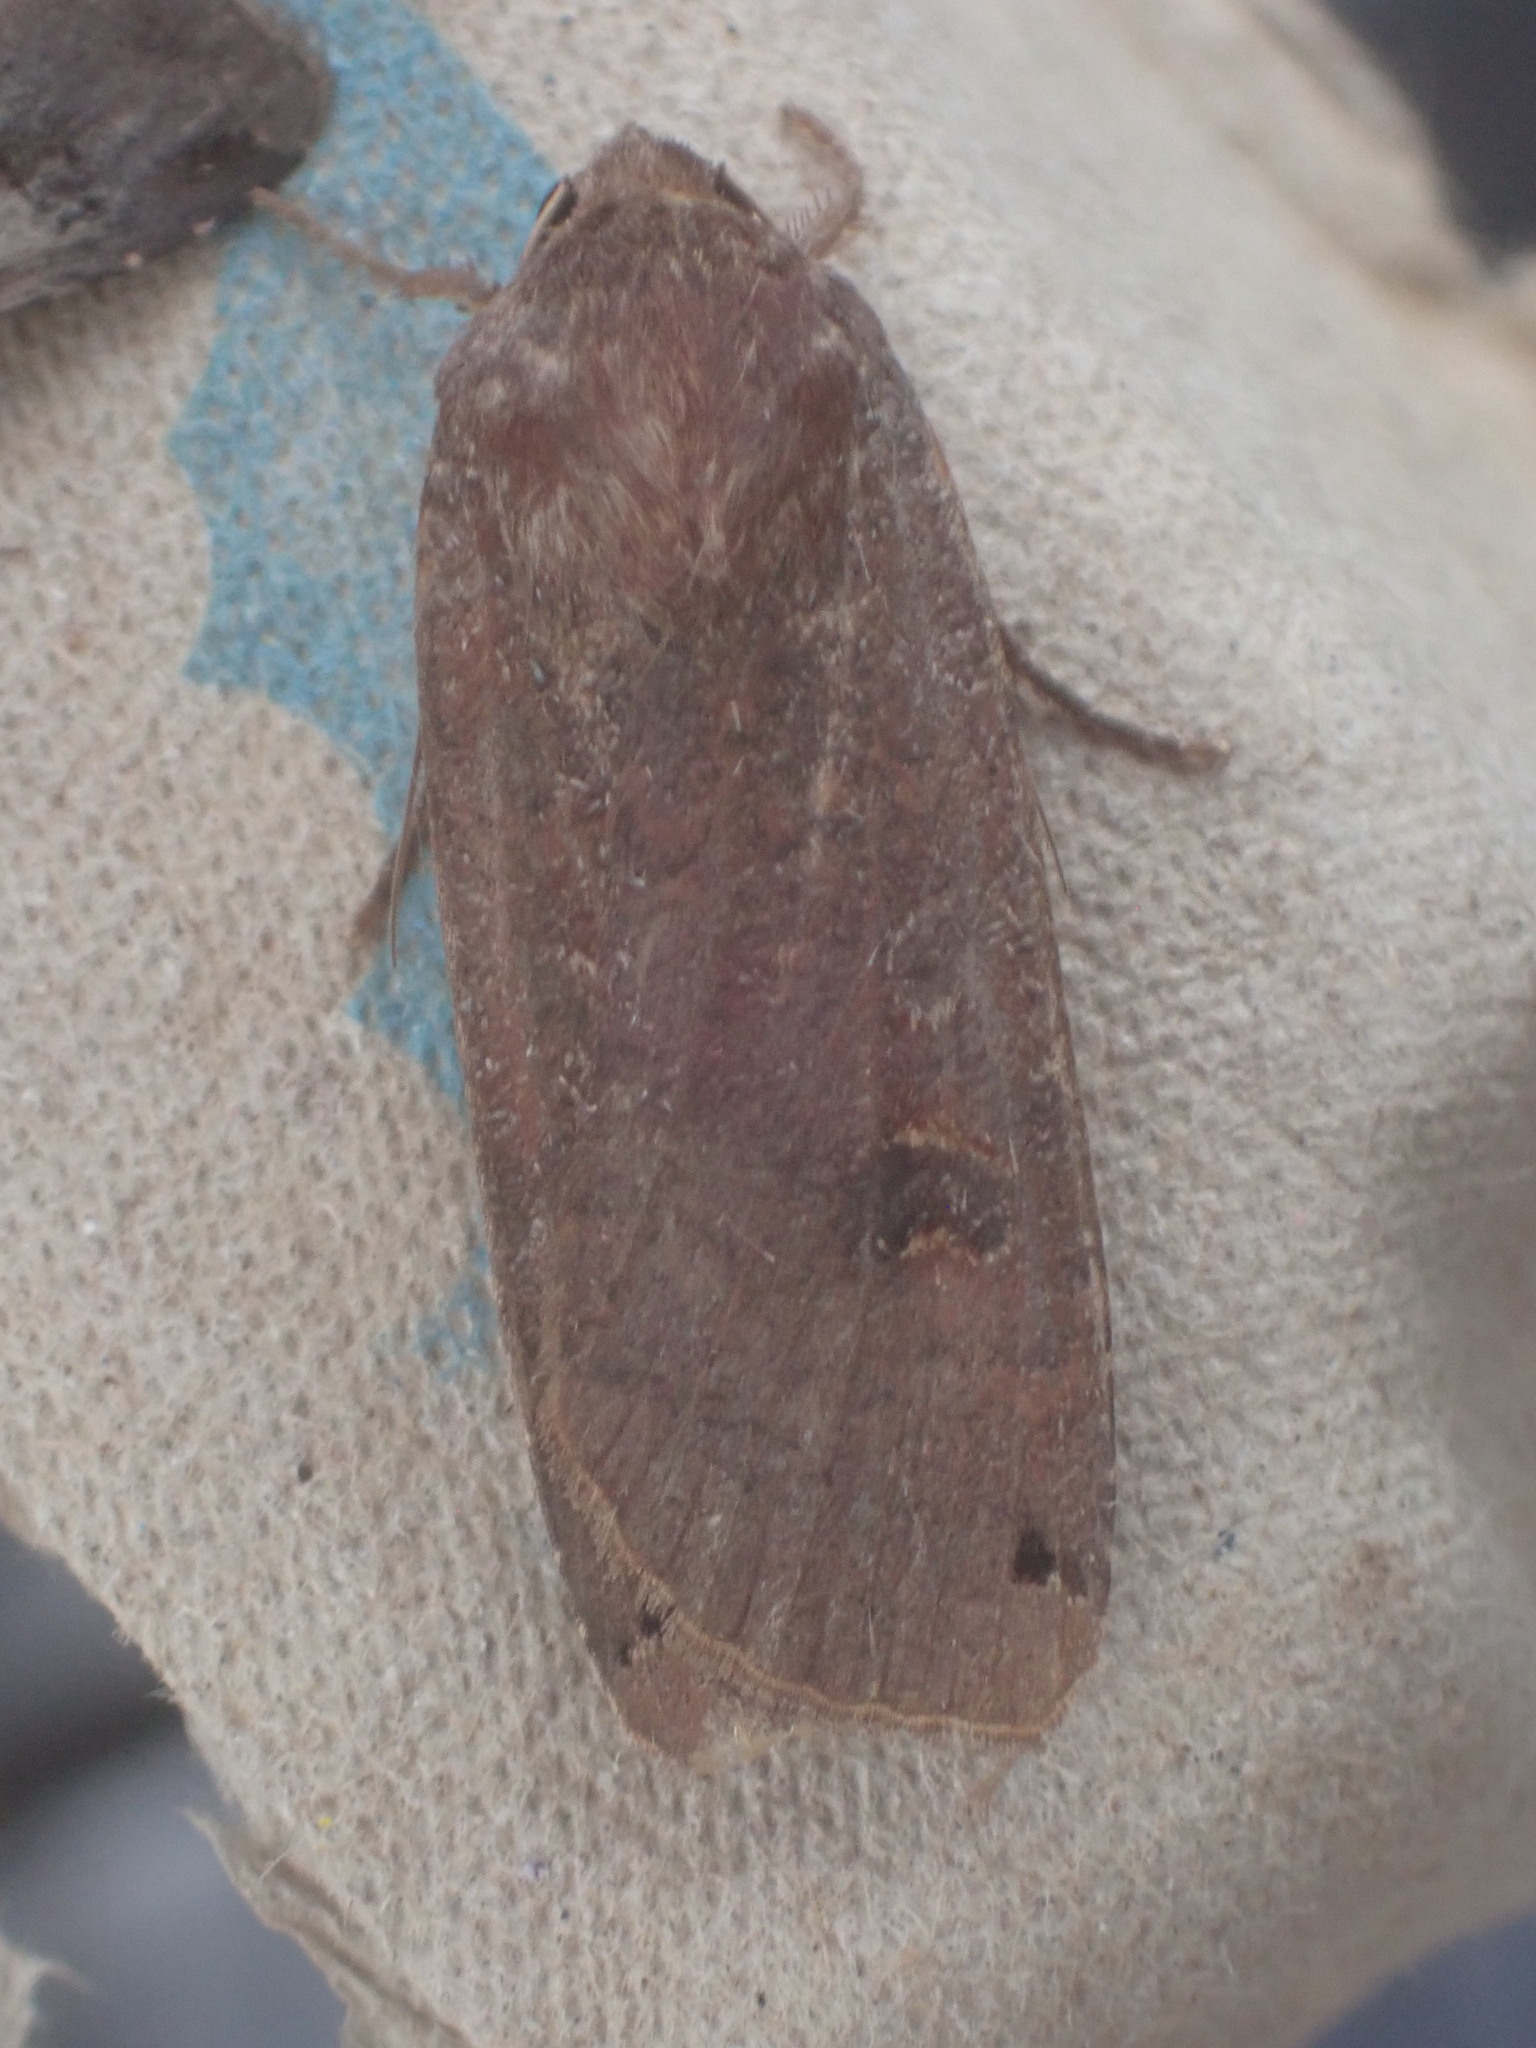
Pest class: cutworms